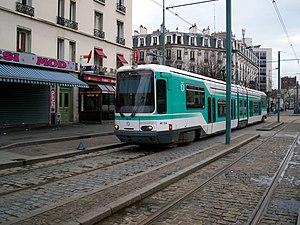
La liste des stations du tramway d'Île-de-France propose un aperçu des stations actuellement en service sur les lignes de tramway d'Île-de-France, en France. La première ligne a ouvert en 1992. L'ensemble des lignes, qui ne sont pas toutes en correspondance entre elles, comprend 204 stations, depuis le 14 décembre 2019, date d'extension de la ligne 4 du tramway d'Île-de-France.